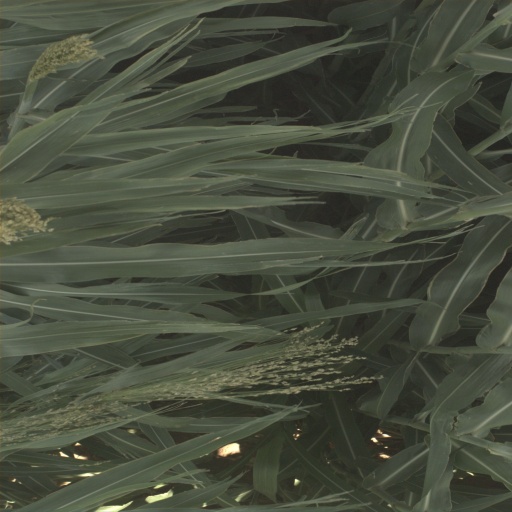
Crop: sorghum